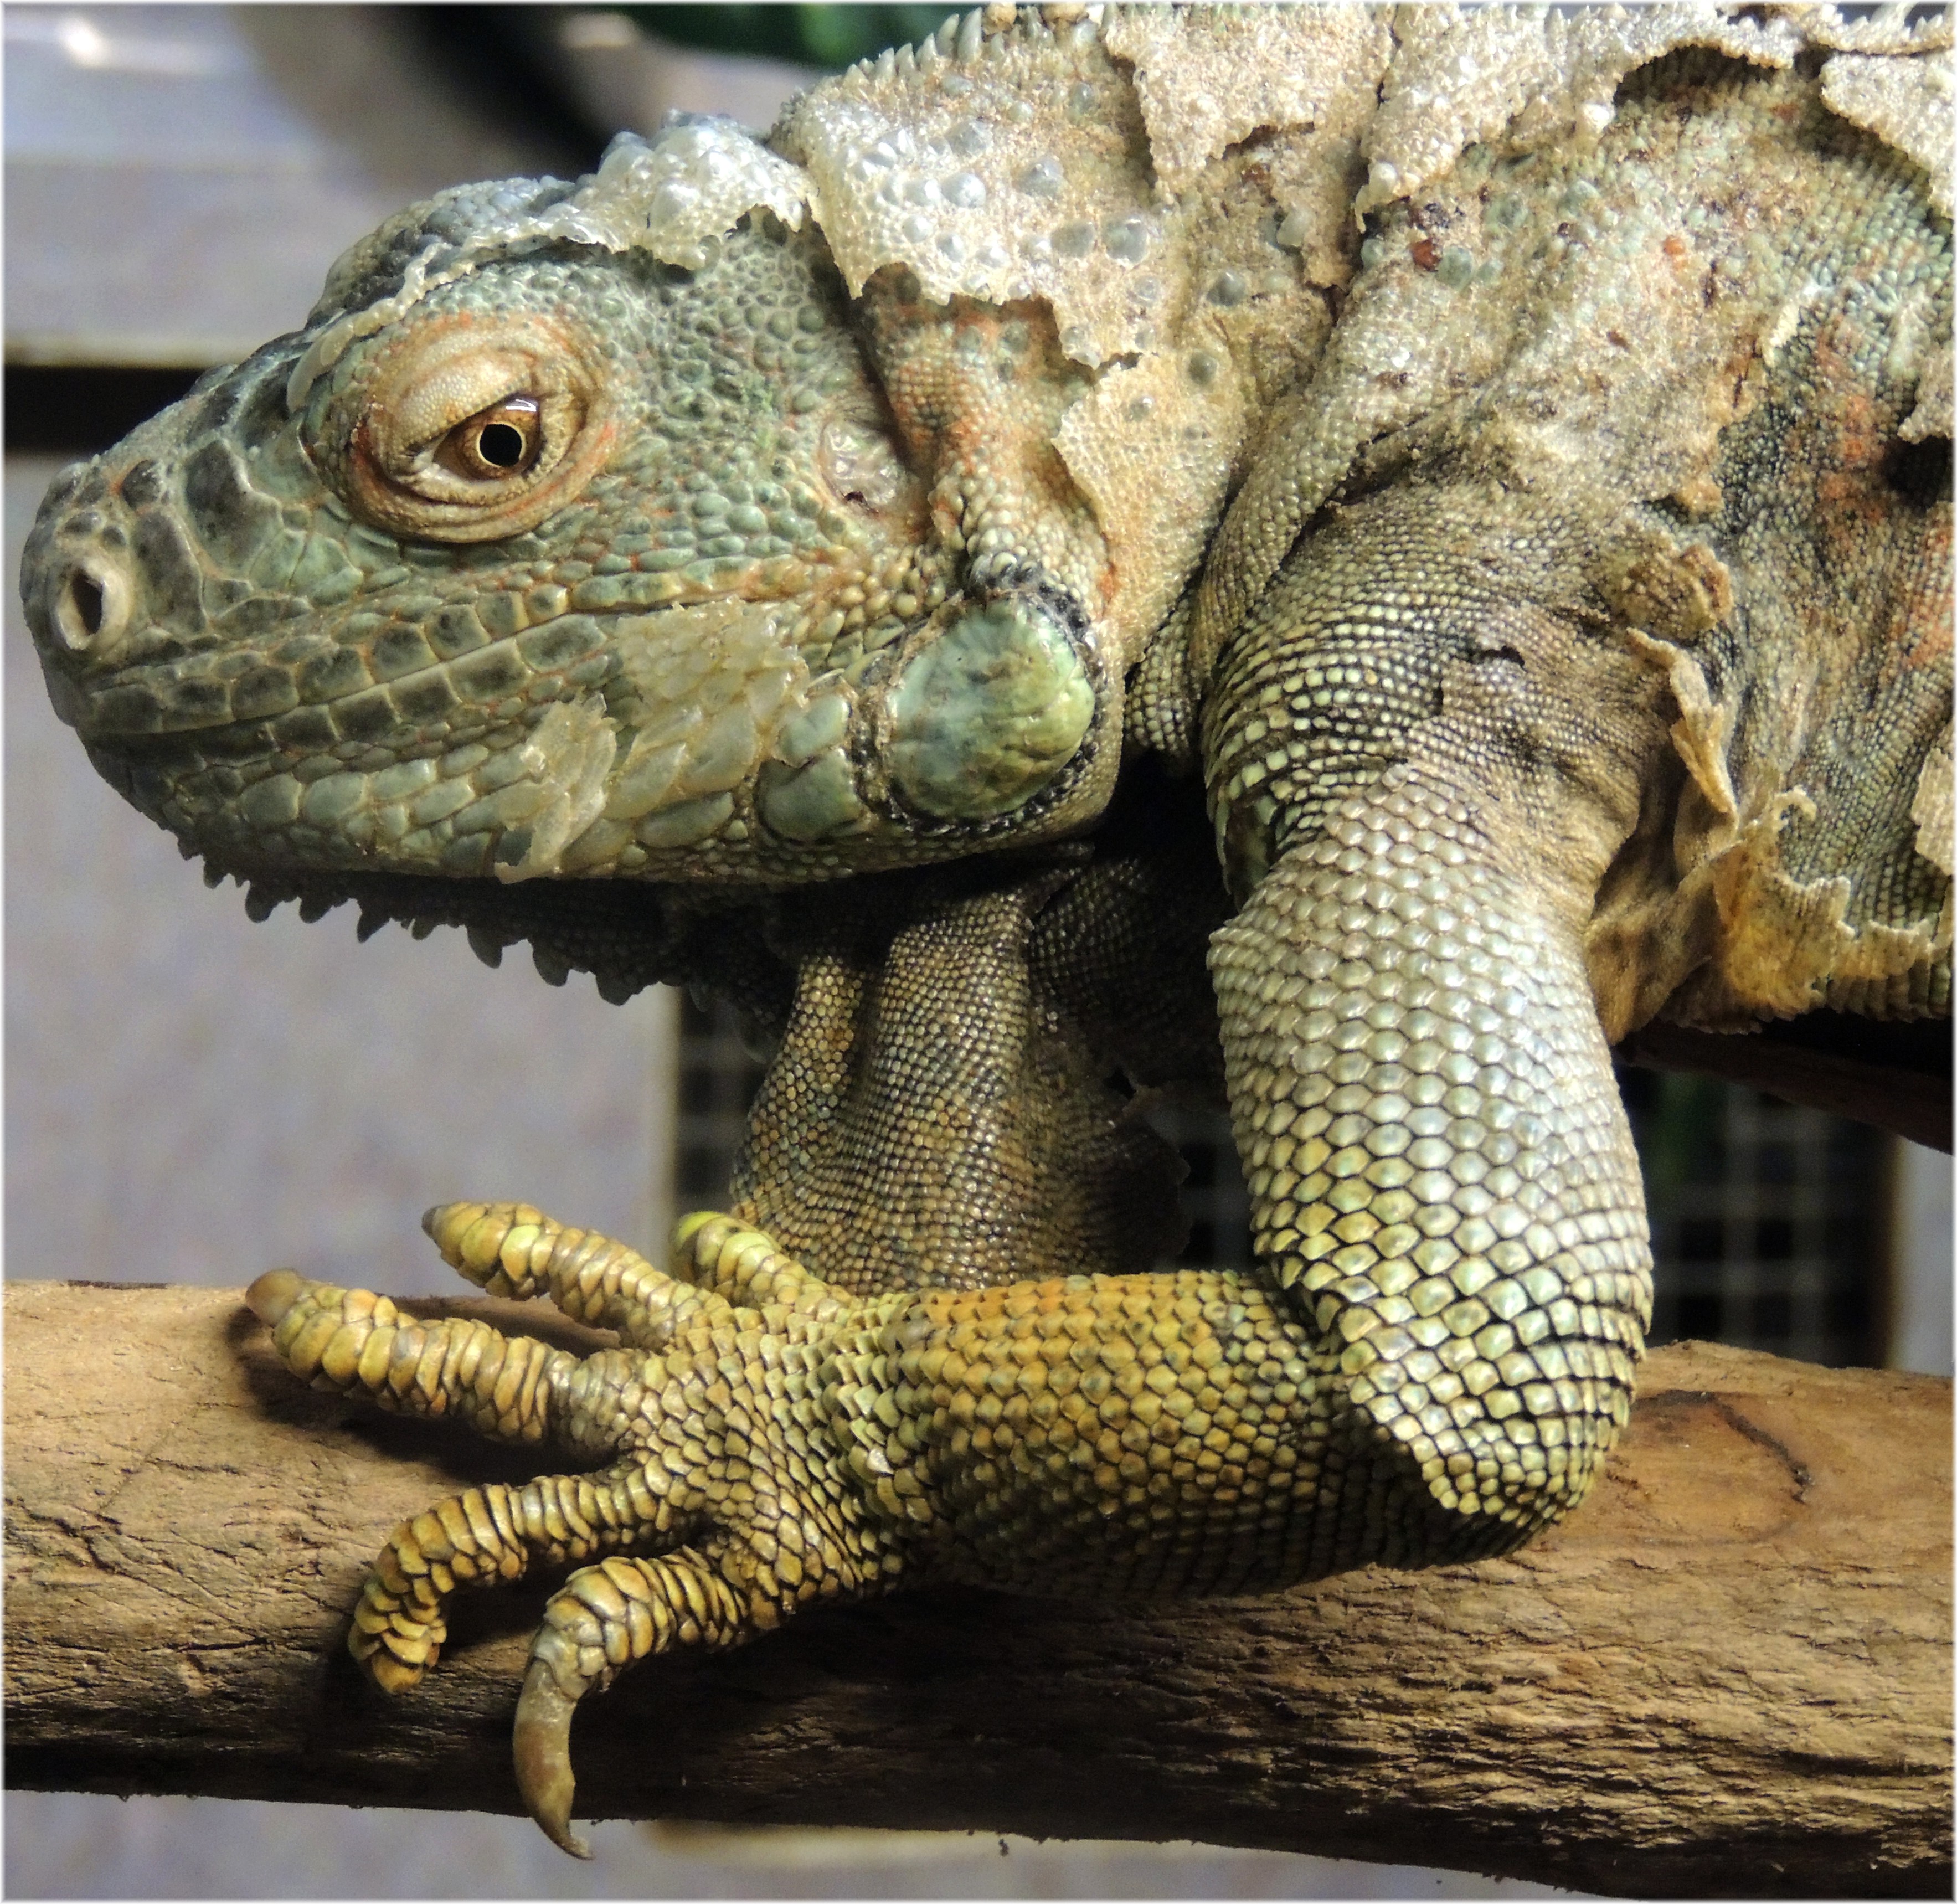
wildlife, reptile, iguana, fauna, lizard, vertebrate, iguania, agamidae, agama, scaled reptile